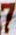
Number: 7